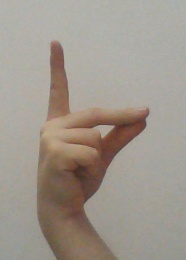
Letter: ta